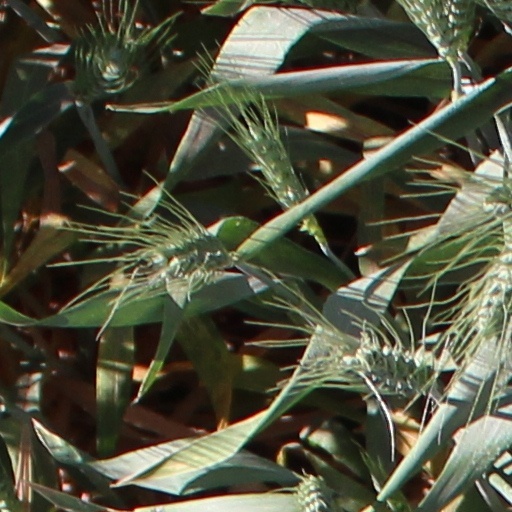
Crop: wheat